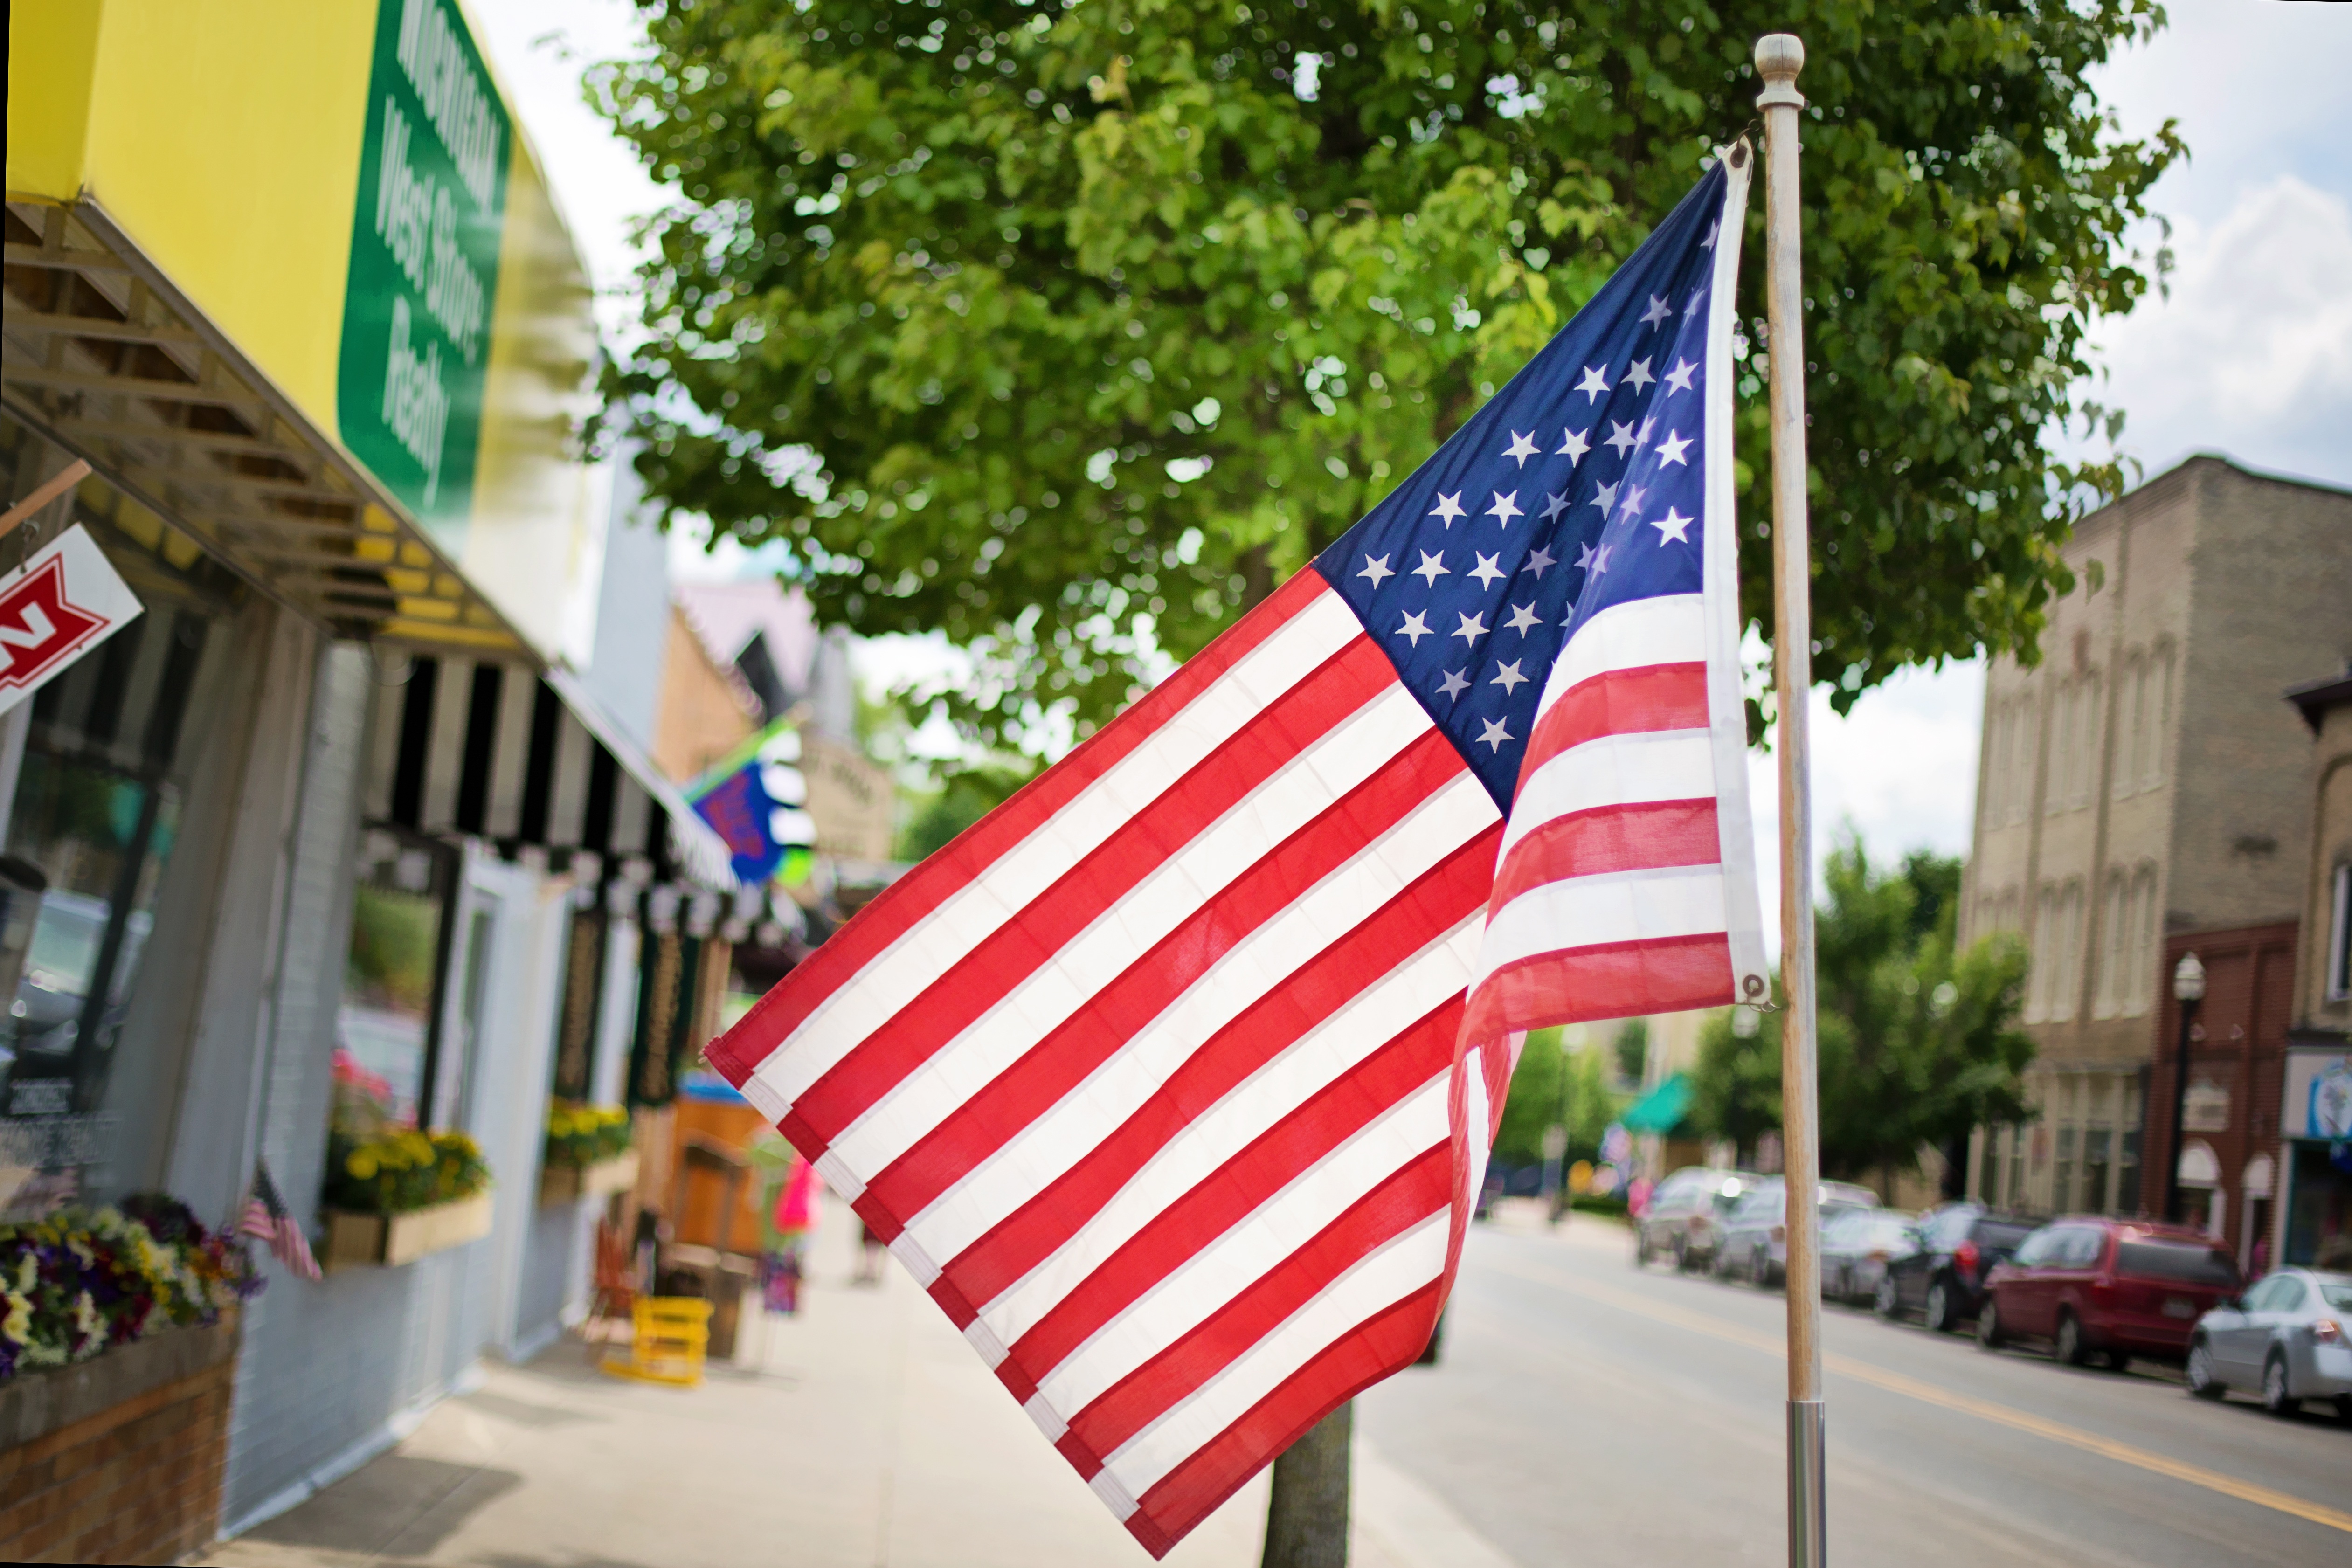
street, vintage, town, village, banner, flag, american flag, fourth of july, patriotism